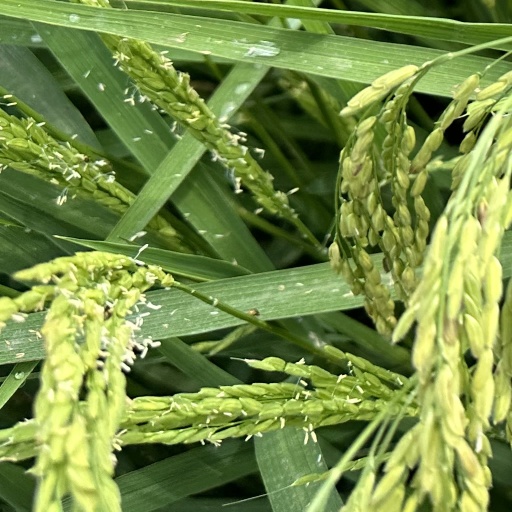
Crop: rice